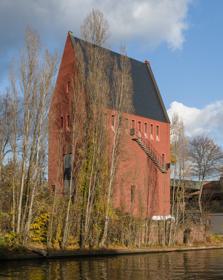
Building: Portikus
Country: Germany
Year built: 1987
Contemporary art exhibition hall Portikus Portikus, located on a small island in the river Main , south front Established 1987 ( 1987 ) /2006 ( 2006 ) Location Museumsufer , Frankfurt, Germany Coordinates 50°06′29″N 8°41′15″E / 50.1081°N 8.6875°E / 50.1081; 8.6875 Type Museum Portikus is an exhibition hall for contemporary art in Frankfurt am Main , that was founded in 1987 by Kasper König . The museum is part of Frankfurt's Museumsufer (Museum Riverbank). Portikus presents the work of both internationally renowned artists and emerging artists. Almost always, artwork is commissioned for the gallery space. History Its name is derived from the surviving portico of the Stadtbibliothek (public library) from 1825 that was destroyed during World War II . In 1987, the vestige of this classical building again fulfilled its architectural function as a facade when the Frankfurt-based architects Marie-Theres Deutsch and Klaus Dreißigacker built a simple white cube out of shipping containers. The city government decided to rebuild the destroyed library, however, awarding the contract to local architect Christoph Mäckler . In 2003, therefore, after 16 years and more than 100 exhibitions, Portikus moved into the ground floor of the historical building known as the Leinwandhaus . This temporary location was designed with the artist Tobias Rehberger . Rehberger developed a spatial concept that, through the introduction of various modular elements such as platforms and boxes, allowed the integration of the gallery, office, reading area, and storage spaces into a large and rustic hall. In collaboration with the Zumtobel Staff, the artist Olafur Eliasson designed the lighting of the exhibition space. Until the beginning of 2006, the exhibition program operated in this space under the name "Portikus im Leinwandhaus". In 2006, Portikus moved to a new space, designed as well by Mäckler. The new building is located on a small island in the river Main at the very center of the city, with direct access only from the Alte Brücke , or Old Bridge, Frankfurt's oldest bridge. The relationship of Portikus to the city is defined by its association with the Städelschule , Academy of Fine Arts; this link allows an intense exchange between the exhibiting artists and the students of the art academy. Publications Kölle, Brigitte (1997). Portikus Frankfurt am Main, 1987–1997 (in German). Frankfurt am Main: Portikus. ISBN 978-3-928071-34-5 . OCLC 38725448 . Nollert, Angelika (2001). Daniel Hunziker, dieser Katalog erscheint anläßlich der Ausstellung Daniel Hunziker im Portikus Frankfurt am Main, 9. Dezember 2000 bis 21. Januar 2001 (in German). Frankfurt am Main: Portikus. ISBN 3-928071-51-3 . OCLC 76230952 . References